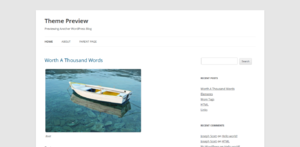
Un système de gestion de contenu ou SGC est une famille de logiciels destinés à la conception et à la mise à jour dynamique de sites Web ou d'applications multimédia. Ils partagent les fonctionnalités suivantes :
WordPress est un système de gestion de contenu gratuit, libre et open-source. Ce logiciel écrit en PHP repose sur une base de données MySQL et est distribué par la fondation WordPress.org. Les fonctionnalités de WordPress lui permettent de créer et gérer différents types de sites Web : site vitrine, site de vente en ligne, site applicatif, blogue, ou encore portfolio. Il est distribué selon les termes de la licence GNU GPL version 2. Le logiciel est aussi utilisé comme socle du service multisite WordPress.com, celui-ci supporte plusieurs millions de sites.